Collider Detector at Fermilab

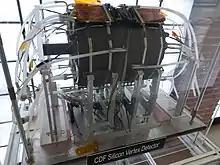
CDF silicon vertex detector

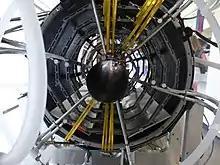
Cross section of the silicon detector

Surrounding the beam pipe is the silicon detector. This detector is used to track the path of charged particles as they travel through the detector. The silicon detector begins at a radius of "r" = 1.5 cm from the beam line and extends to a radius of "r" = 28 cm from the beam line. The silicon detector is composed of seven layers of silicon arranged in a barrel shape around the beam pipe. Silicon is often used in charged particle detectors because of its high sensitivity, allowing for high-resolution vertex and tracking. The first layer of silicon, known as Layer 00, is a single sided detector designed to separate signal from background even under extreme radiation. The remaining layers are double sided and radiation-hard, meaning that the layers are protected from damage from radioactivity. The silicon works to track the paths of charged particles as they pass through the detector by ionizing the silicon. The density of the silicon, coupled with the low ionization energy of silicon, allow ionization signals to travel quickly. As a particle travels through the silicon, its position will be recorded in 3 dimensions. The silicon detector has a track hit resolution of 10 μm, and impact parameter resolution of 30 μm. Physicists can look at this trail of ions and determine the path that the particle took. As the silicon detector is located within a magnetic field, the curvature of the path through the silicon allows physicists to calculate the momentum of the particle. More curvature means less momentum and vice versa.